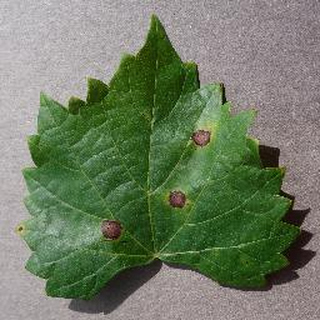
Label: grape_black_rot